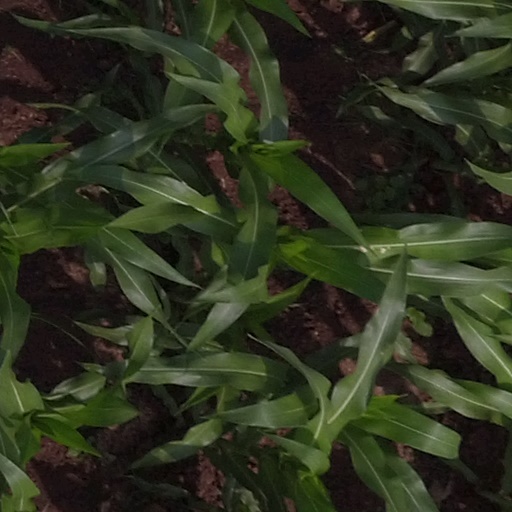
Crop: maize; corn